Pink Floyd pigs

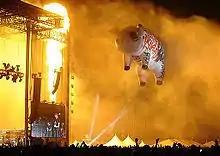
The giant inflatable pig of "The Dark Side of the Moon Live" tour at Coachella Music Festival in April 2008.

Inflatable flying pigs were one of the staple props of Pink Floyd's live shows. The first balloon was a sow, with a male pig balloon later introduced in their 1987 tour. Pigs appeared numerous times in concerts by the band, promoting concerts and record releases, and on the cover of their 1977 album "Animals".